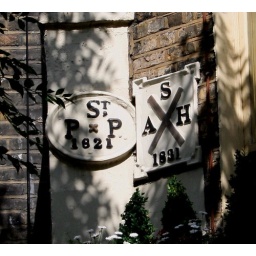
Parish boundary signs next to the 1st floor window of The Lamb in Lamb's Conduit Street